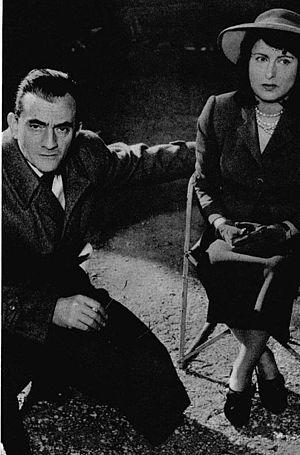
Luchino Visconti di Modrone /luˈkiːno visˈkonti di moˈdroːne/, comte de Lonate Pozzolo et descendant de la famille noble Visconti, est un réalisateur de cinéma italien. Il fut aussi directeur de théâtre, metteur en scène et écrivain.